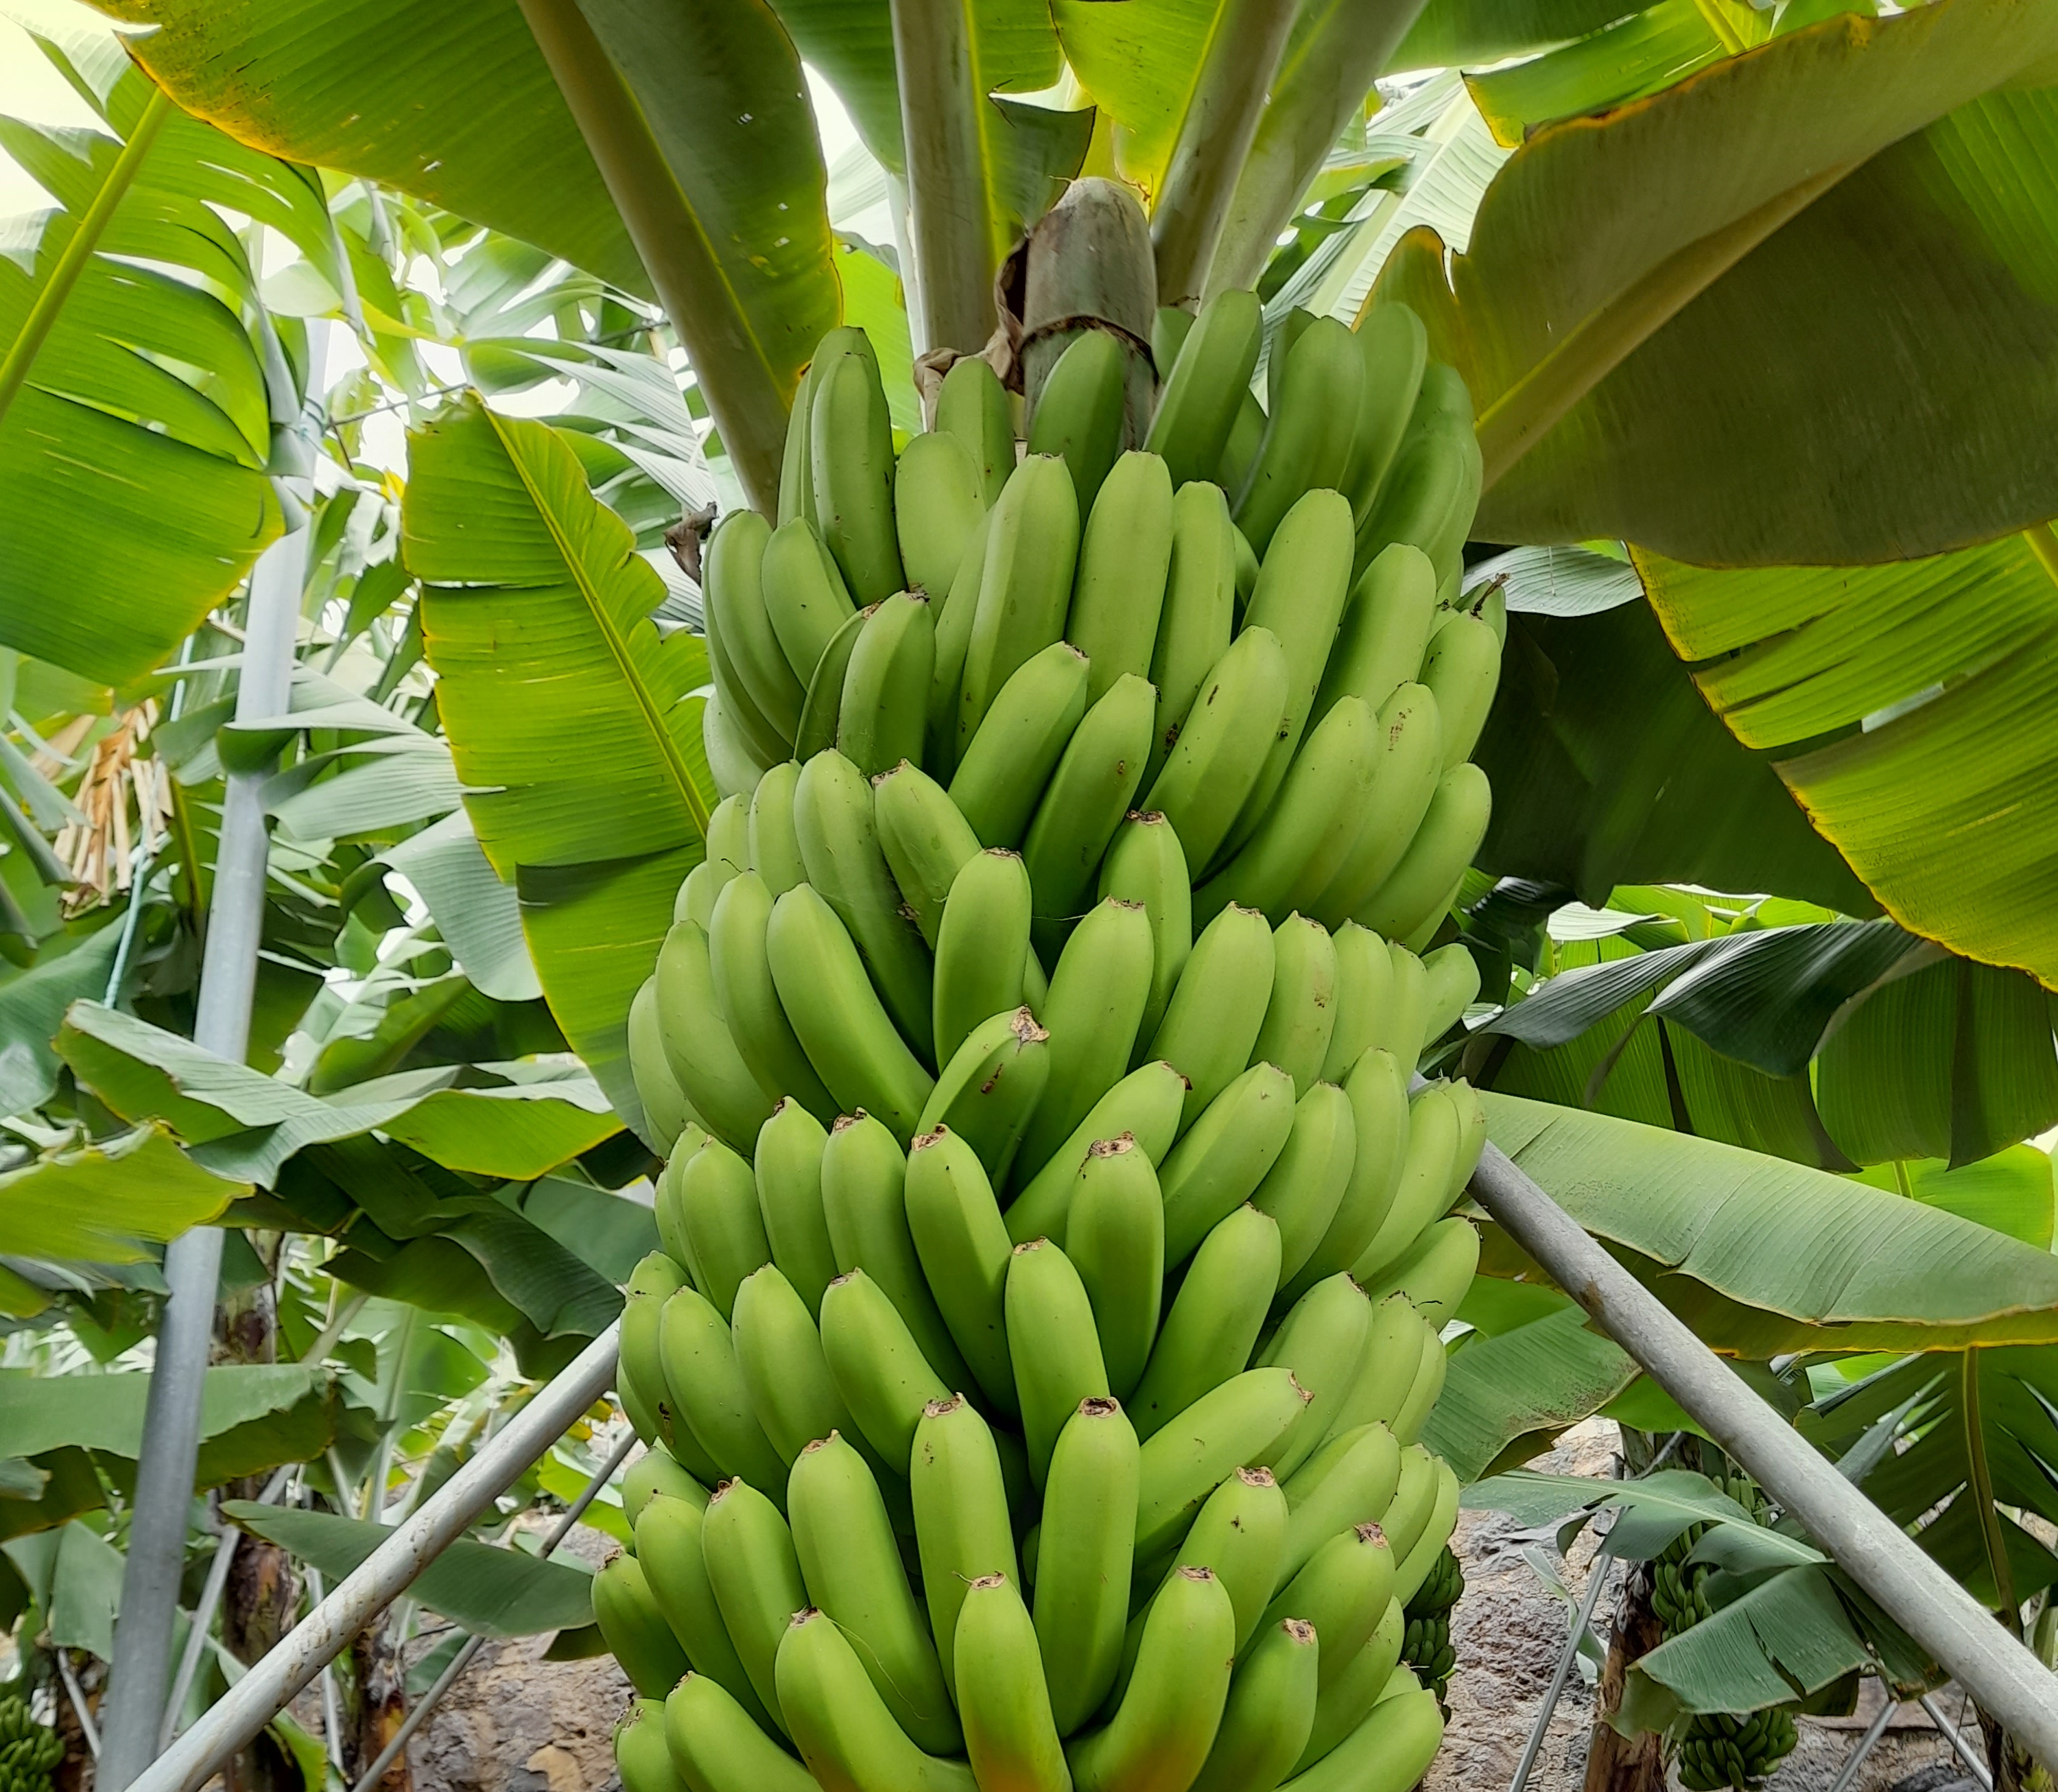
Label: Cut